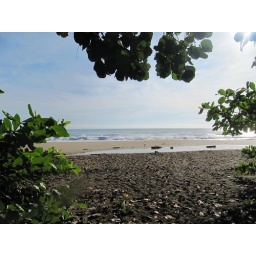
the beach in front of the house